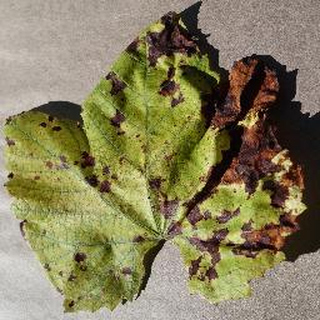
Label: grape_leaf_blight